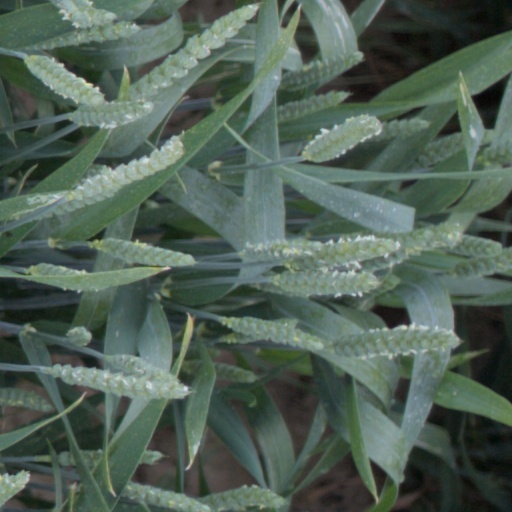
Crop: wheat